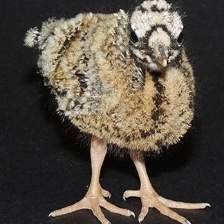
Species: SUNBITTERN
Scientific name:  EURYPYGA HELIAS